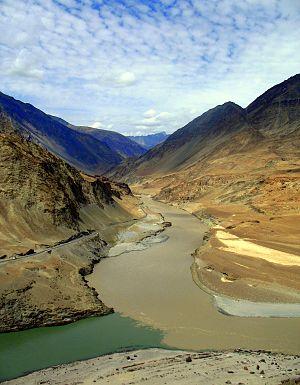
Le parc national de Hemis est situé au Ladakh occidental, dans l'État du Jammu-et-Cachemire en Inde.
Le Zanskar ou Zangskar est un tehsil, du district de Kargil, dans la partie nord-ouest de l'État indien du Jammu-et-Cachemire. Son centre administratif est Padum, capitale de l'ancien royaume. On y parle le Kenhat, des dialectes du haut-Ladakh et du Zanskar. La région est célèbre pour les treks qu'elle propose.